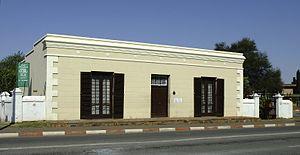
Potchefstroom est une ville d'Afrique du Sud située dans le sud du Transvaal dans la province du Nord-Ouest, à 120 km au sud-ouest de Johannesburg.